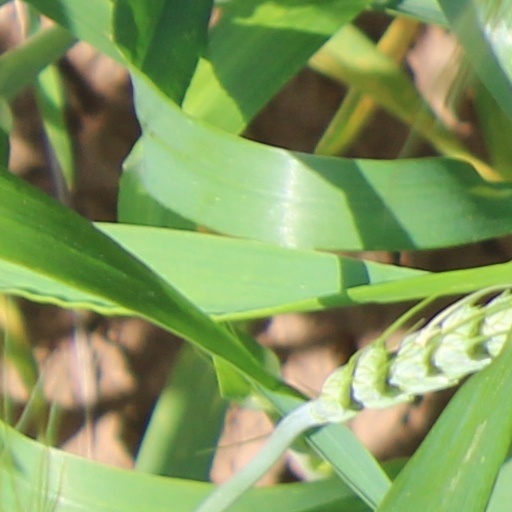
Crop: wheat